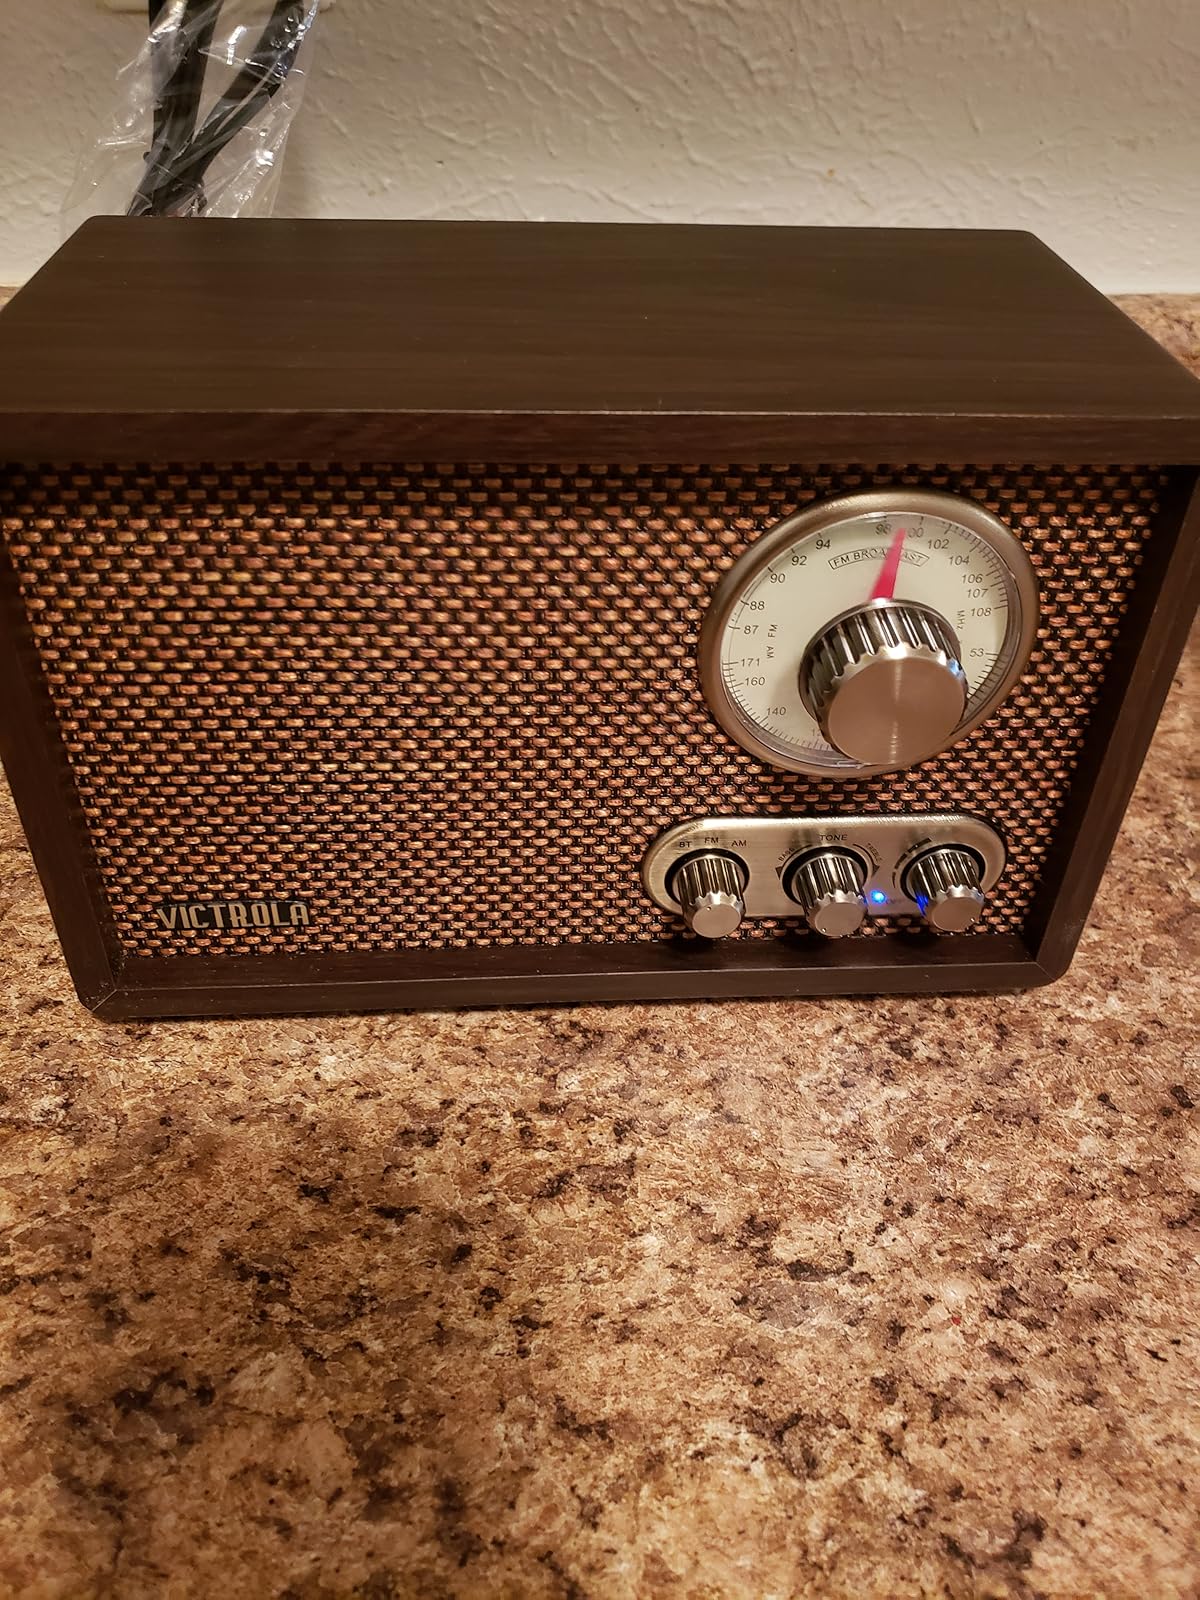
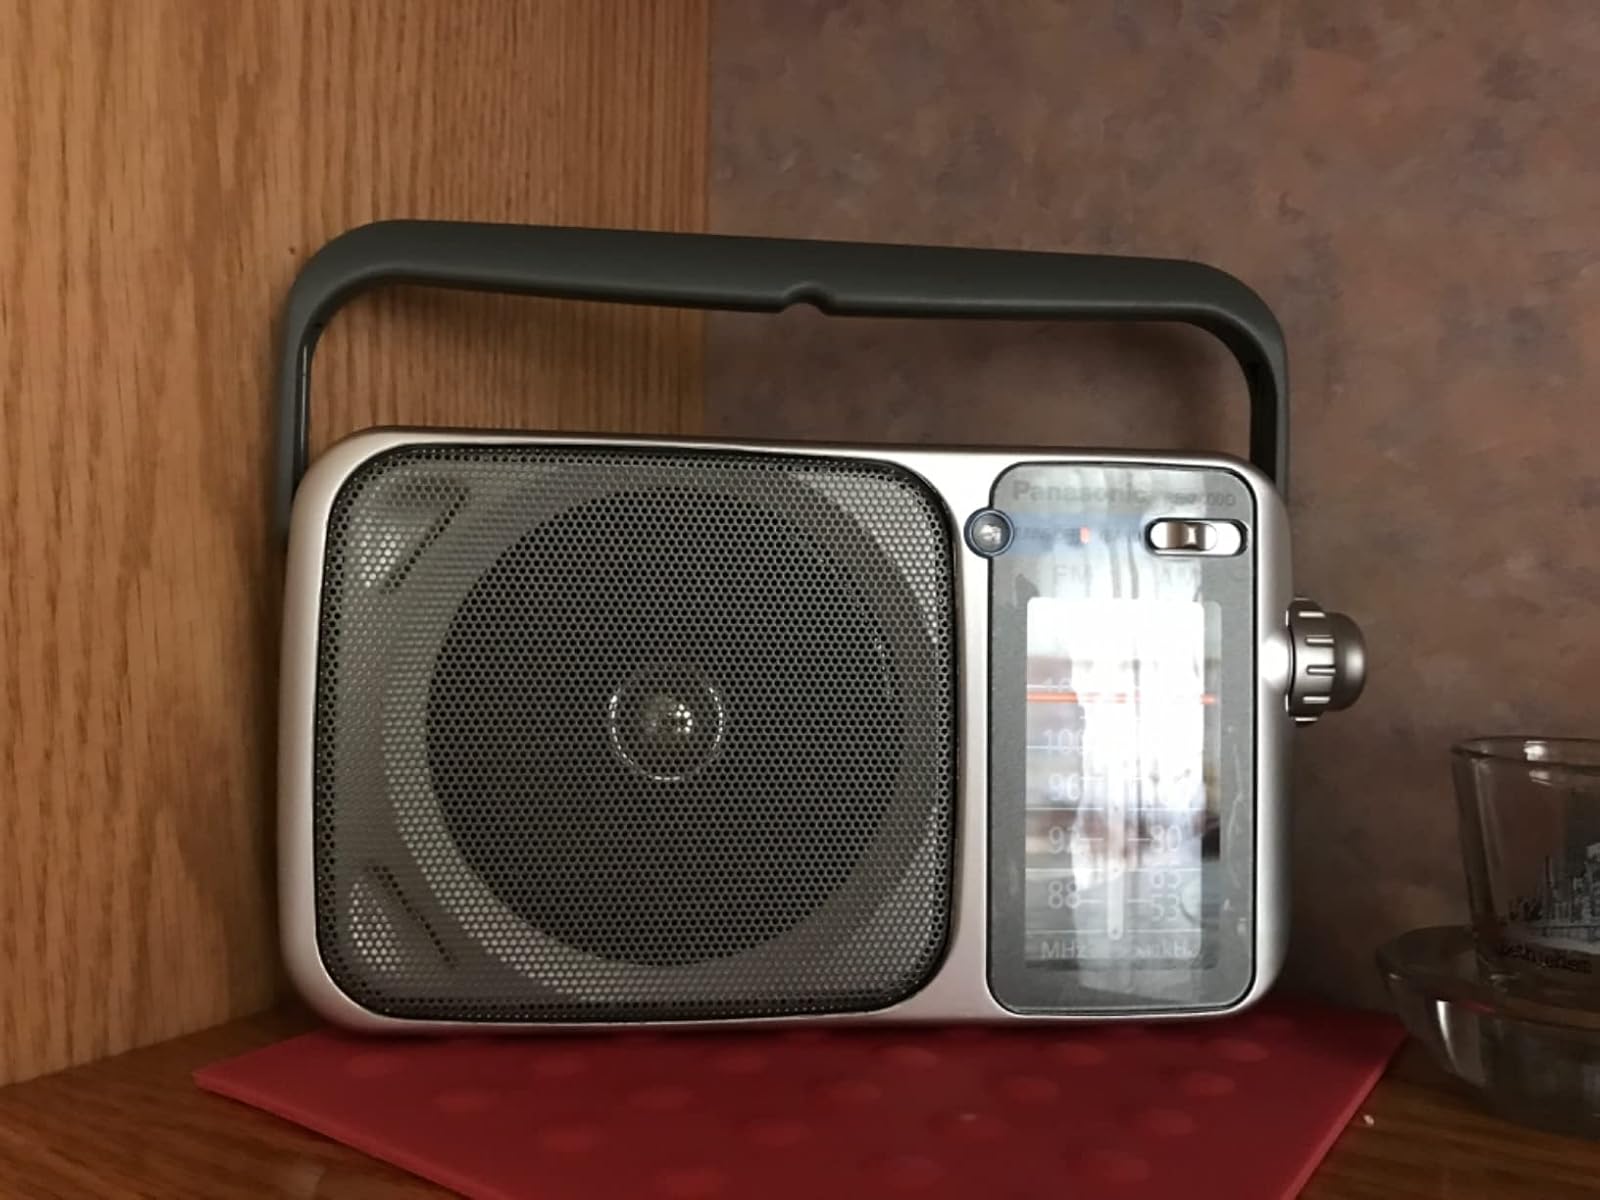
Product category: radio
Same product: no